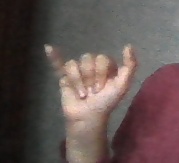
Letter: ya